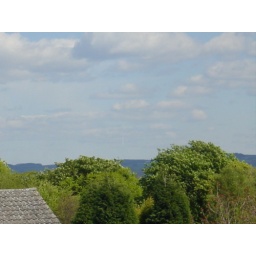
View from my old bedroom window in Burscough